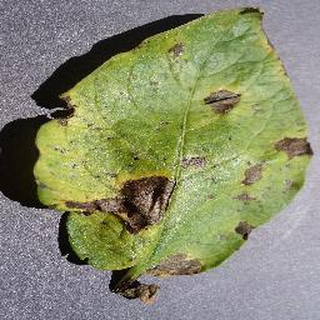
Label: potato_early_blight